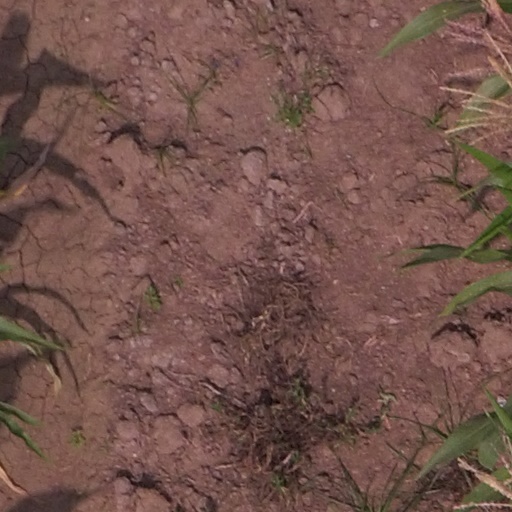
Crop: maize; corn